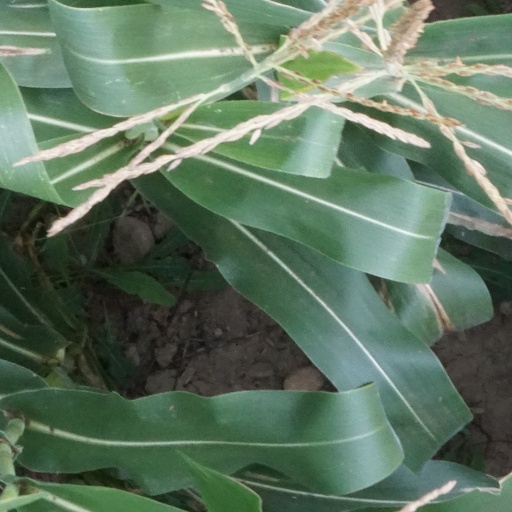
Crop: maize; corn